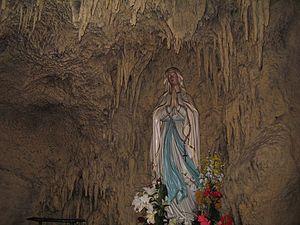
Après les apparitions de Lourdes, de très nombreuses répliques de la grotte de Lourdes sont réalisées, jusqu'en 1914. Ce n'est évidemment pas une date butoir. Après cette date, le nombre de copies de la grotte continue toujours d'évoluer. En 2015, un auteur a répertorié en France plus de 765 sites, et dans le reste du monde 321 copies de la grotte.